Karlsruhe

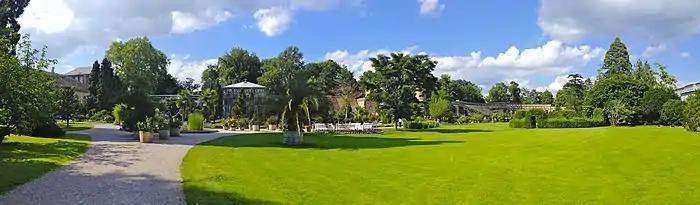
Panorama of the courtyard of Botanischer Garten Karlsruhe

The "Marktplatz" has a stone pyramid marking the grave of the city's founder. Built in 1825, it is the emblem of Karlsruhe.